Sulphur Mountain Formation

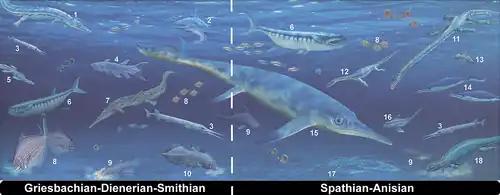
Early and Middle Triassic fish, marine reptiles, and ammonoids

The Sulphur Mountain Formation is present in the foothills and eastern front ranges of the Canadian Rockies from the Canada–United States border in southwestern Alberta to the Pine River area of northeastern British Columbia. It ranges in thickness from a minimum of south of the Bow River in Alberta to a maximum of in northeastern British Columbia.